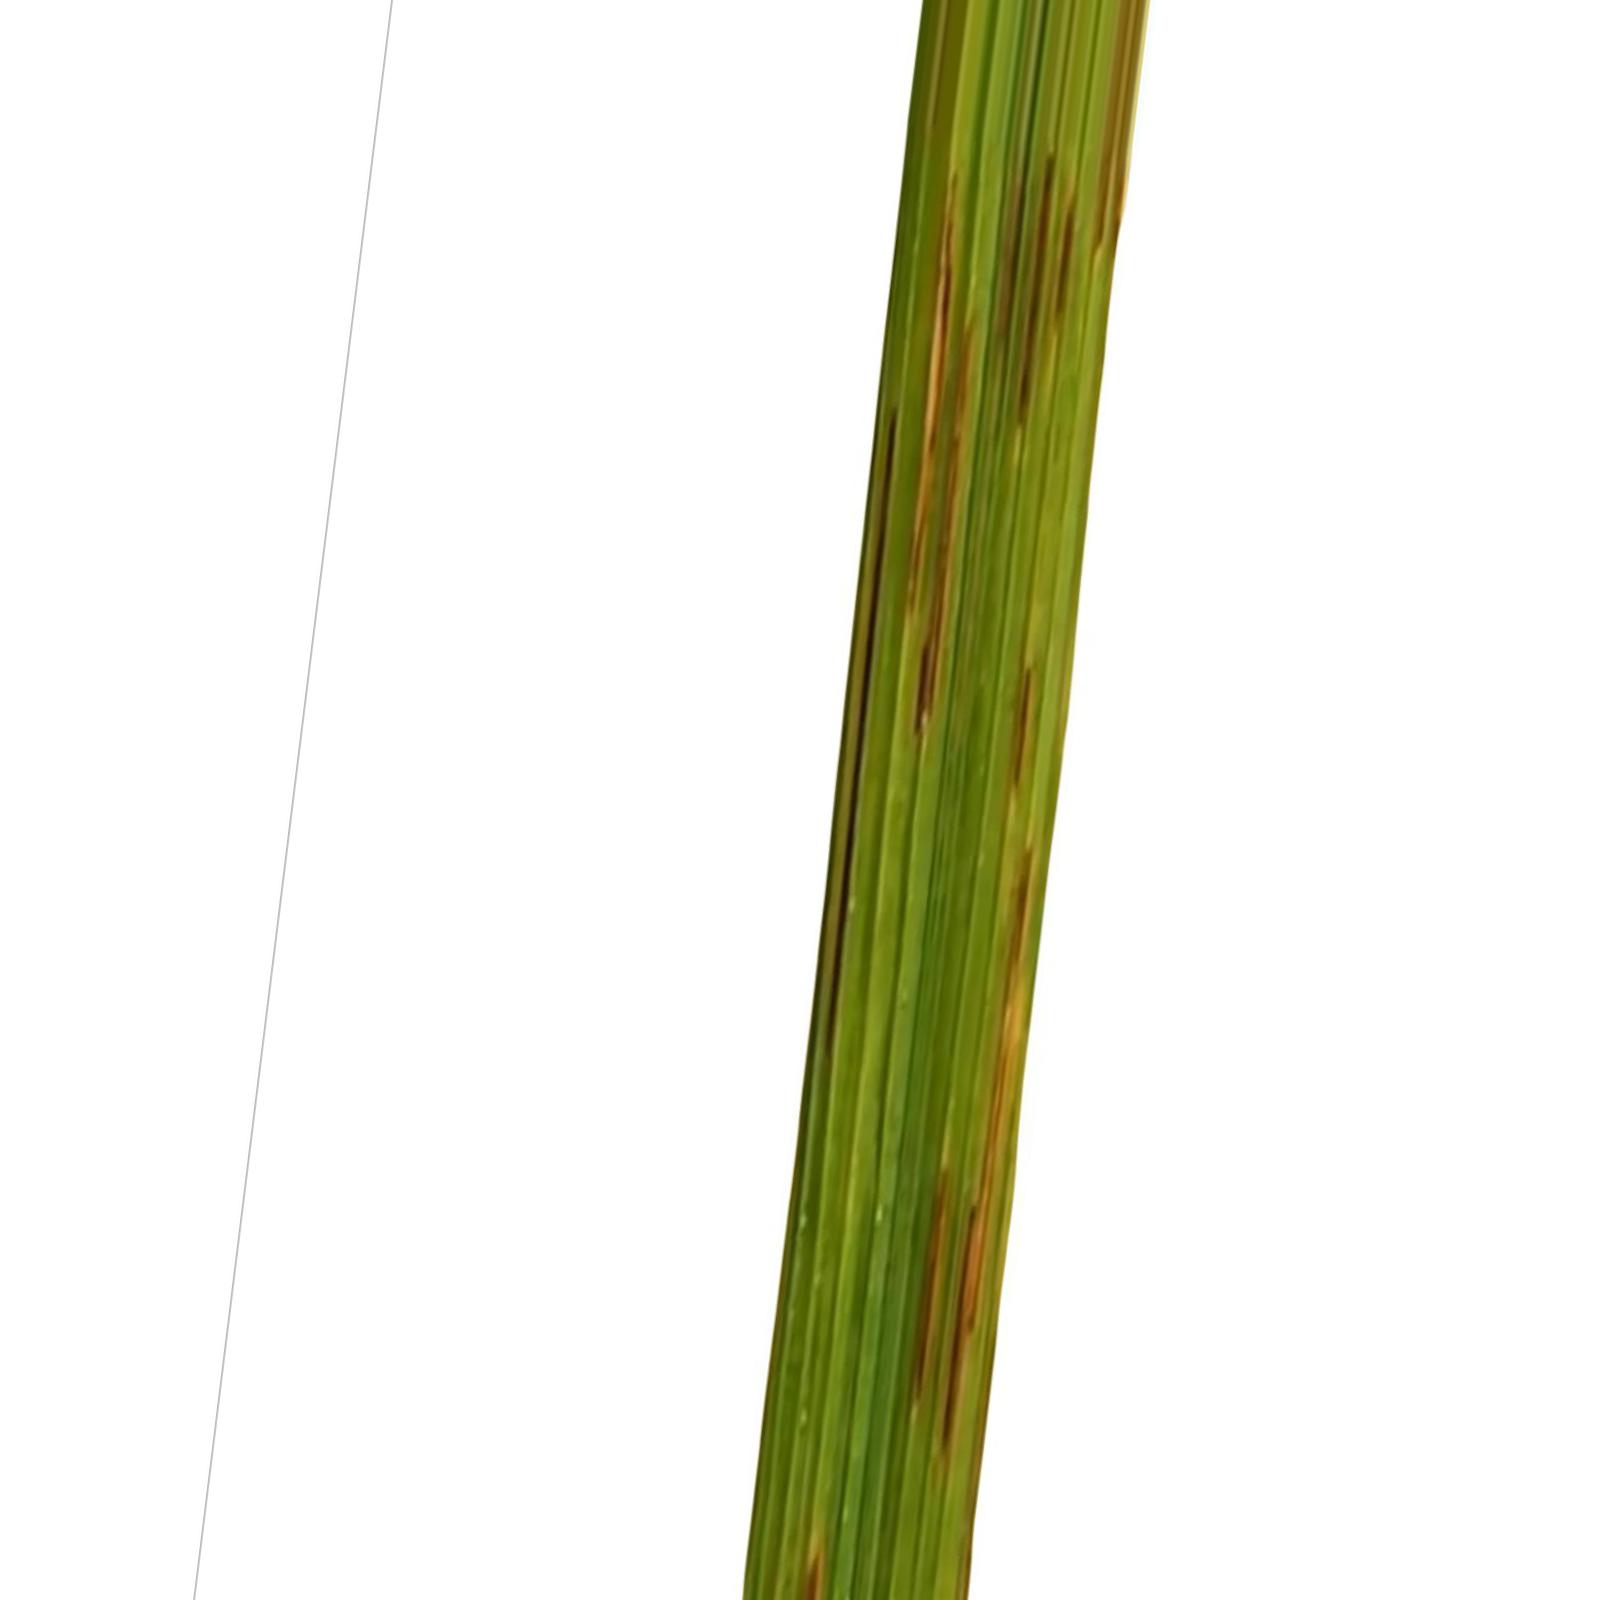
Nhãn: Bệnh Gạch Nâu ( Narrow Brown Spot )